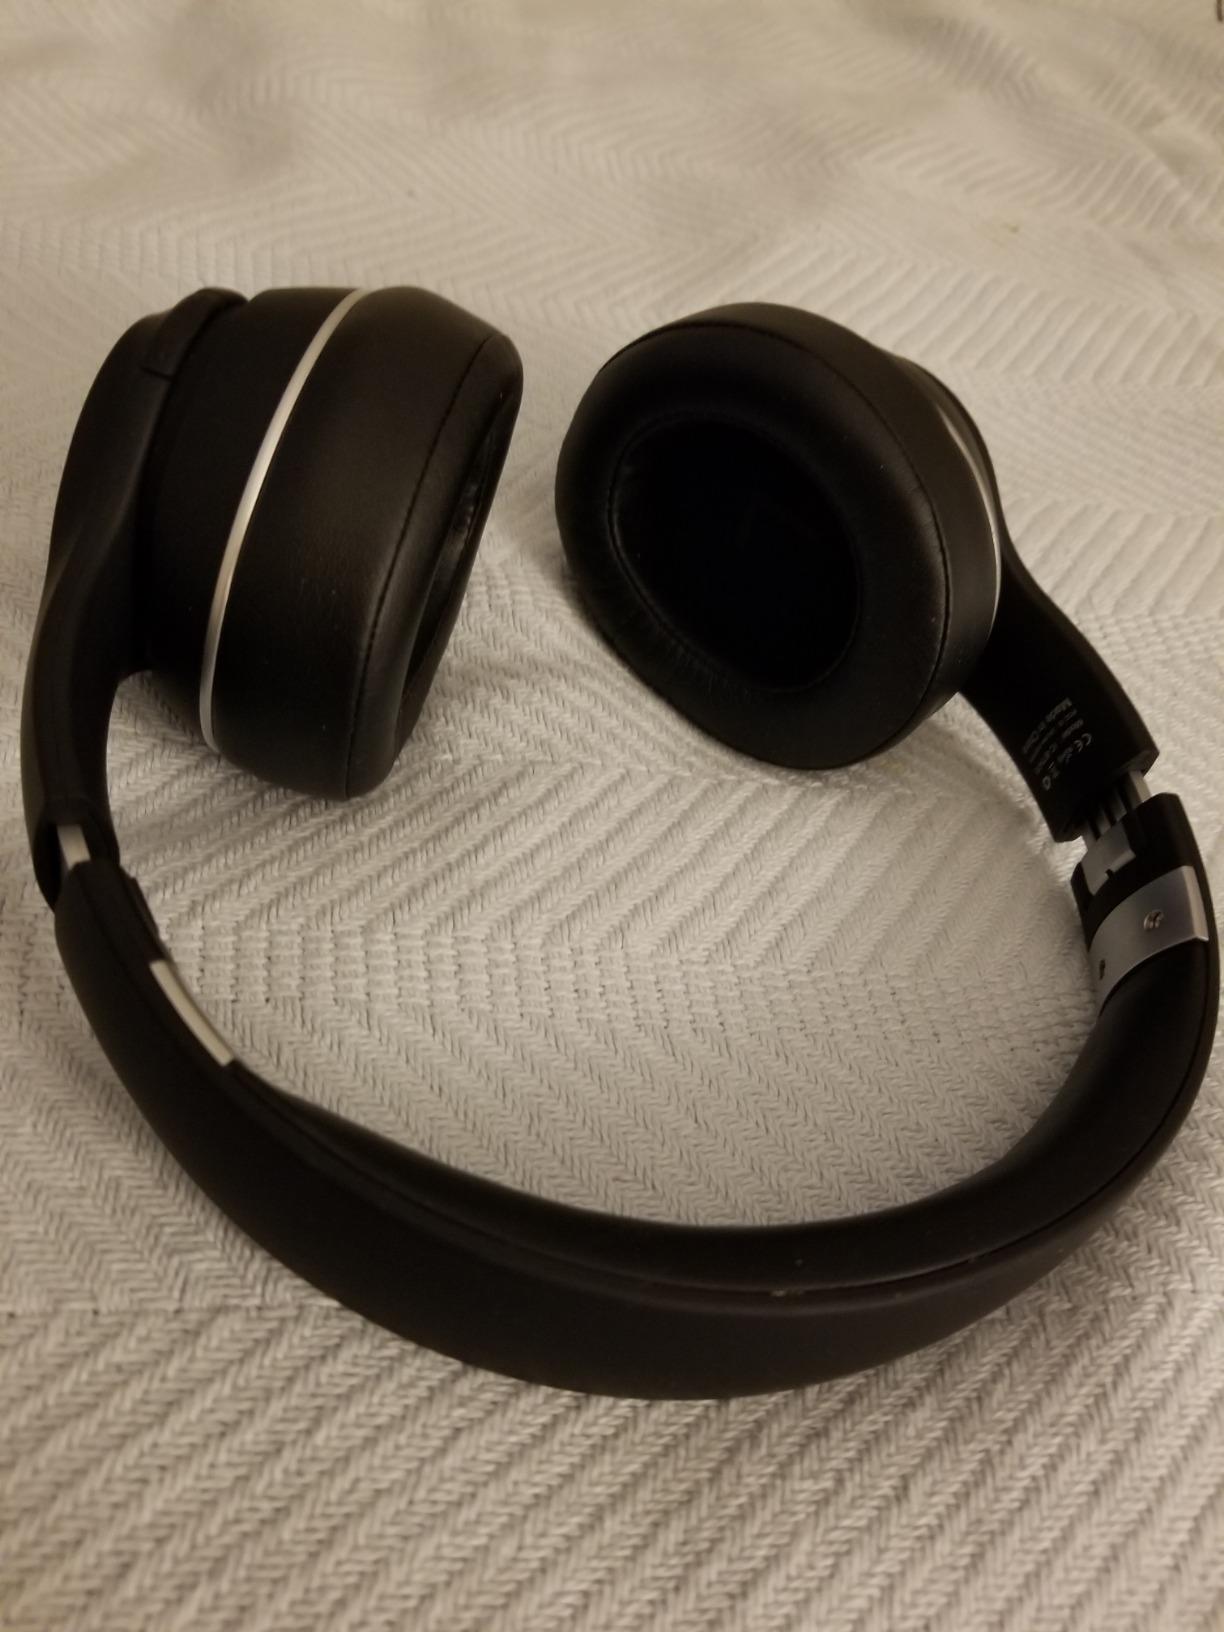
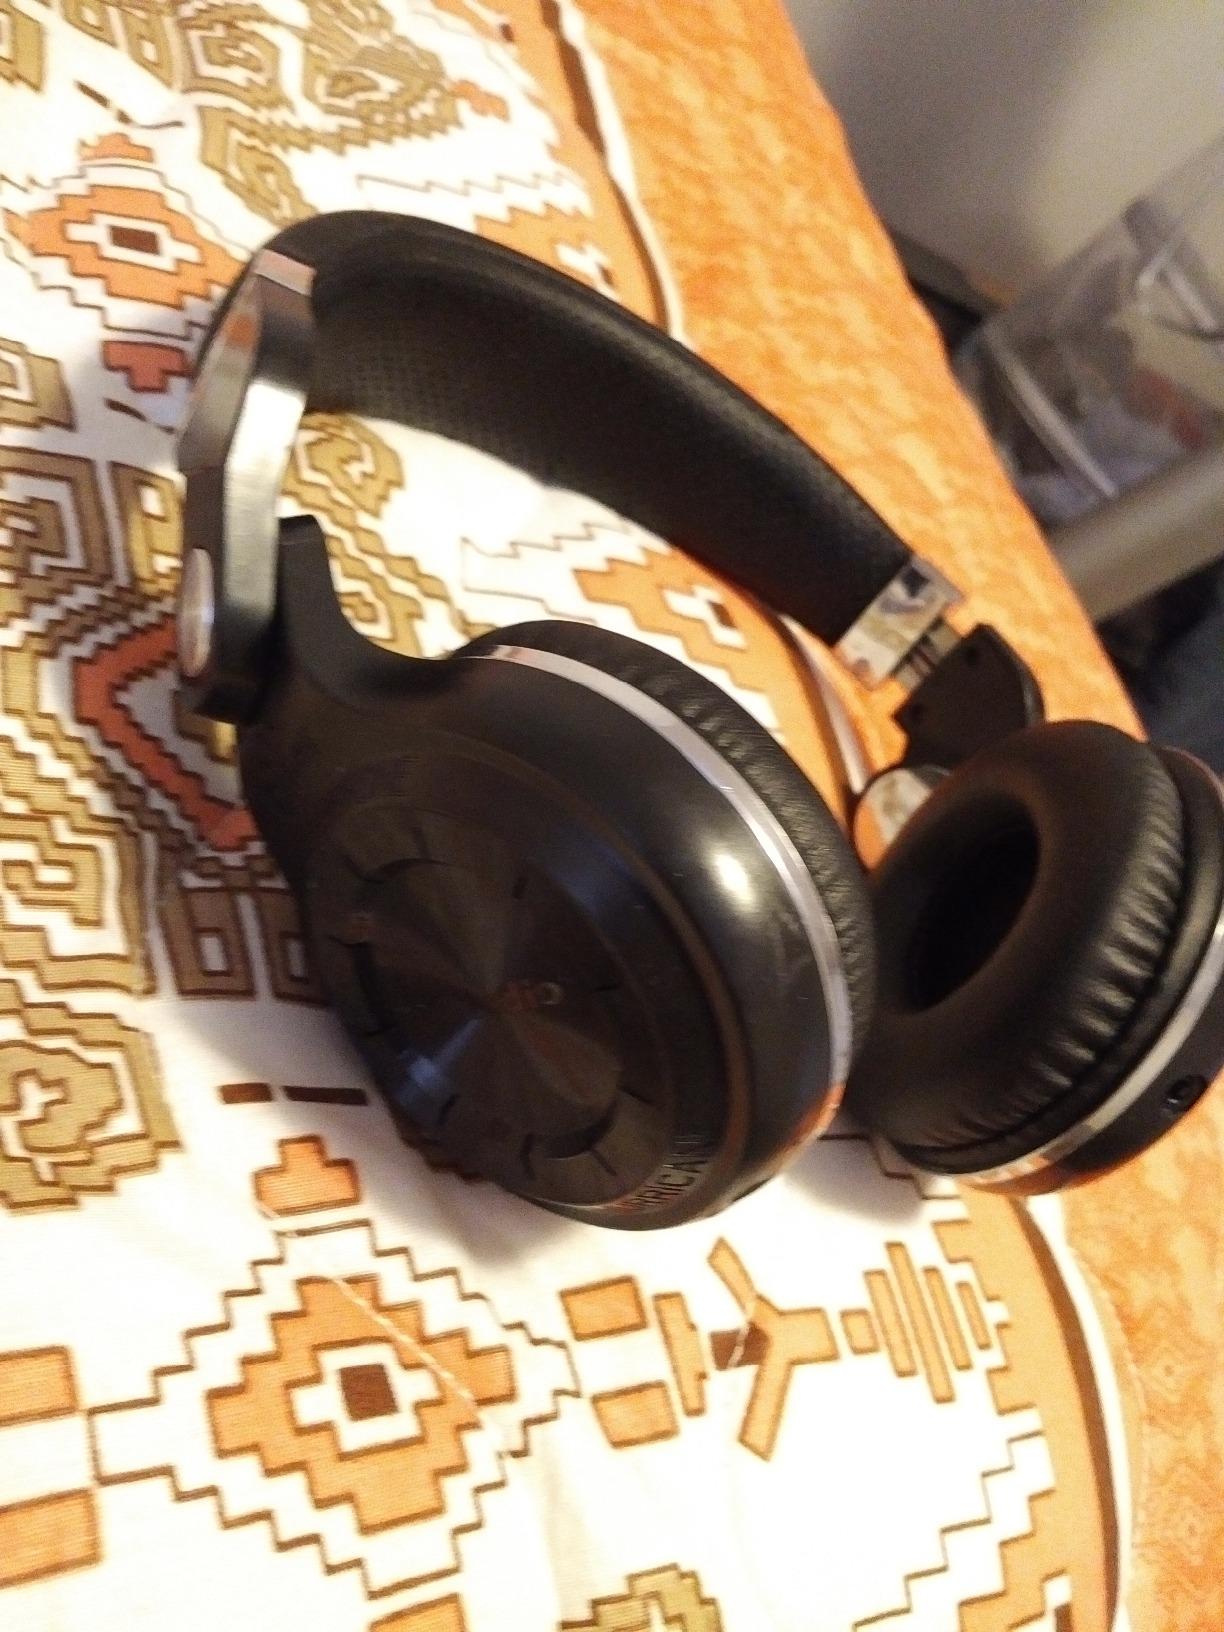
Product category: headphones
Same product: no